Walk the Angry Beach

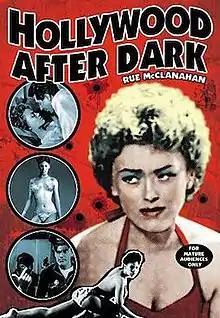
DVD cover

Walk the Angry Beach (also known as Hollywood After Dark and The Unholy Choice) is a 1961 American exploitation drama film written, produced and directed by John Hayes.